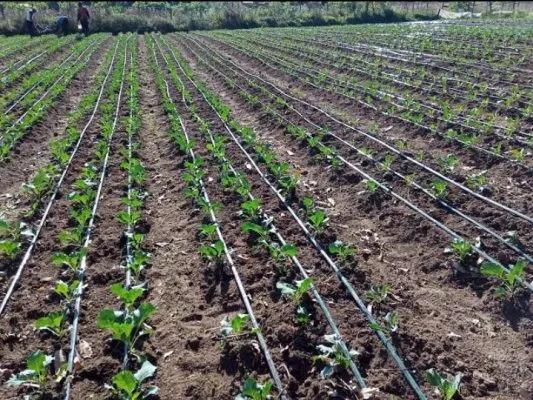
Shamba kubwa lilopandwa mimea midogo iliyopangika katika mistari mirefu na ilionyooka. Kila mstari wa mimea unaonekana kuwa na mfumo wa umwagiliaji wa matone  uliojengwa pembeni.